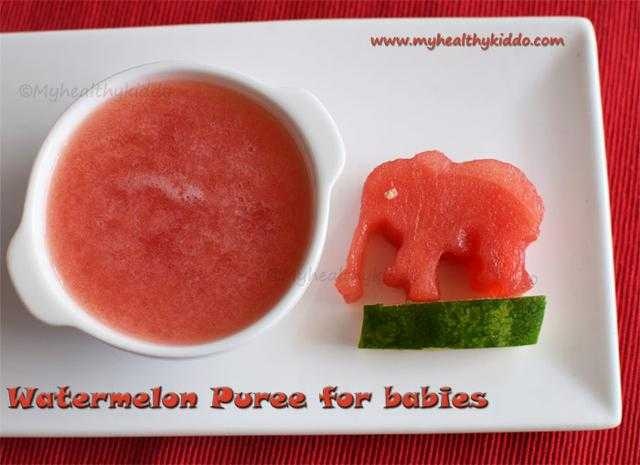
Label: Watermelon